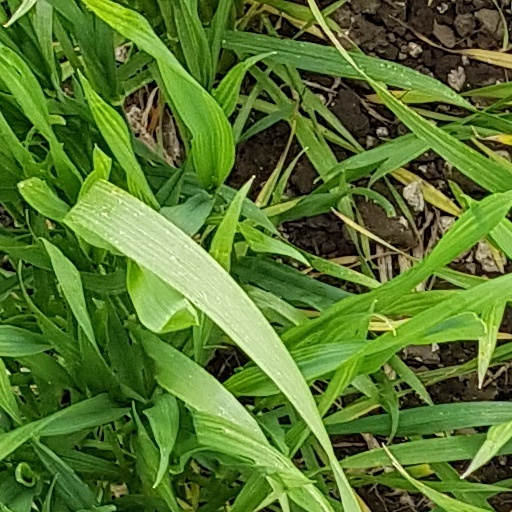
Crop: wheat